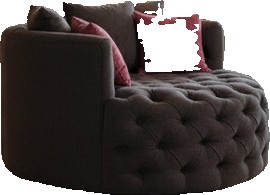
Surface category: sofa